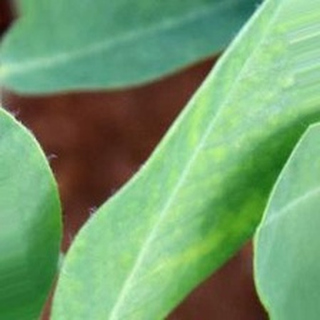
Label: healthy_groundnut